The Deserted Village

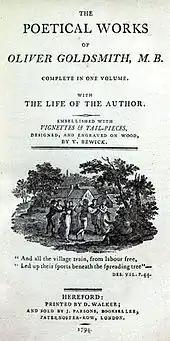
Title page of Goldsmith's poetical works, with vignette by Thomas Bewick and couplet from "The Deserted Village", 1794

The poem was completed in 1769, and was first published in May 1770. Appearing in quarto format, five further editions were released in the same year.